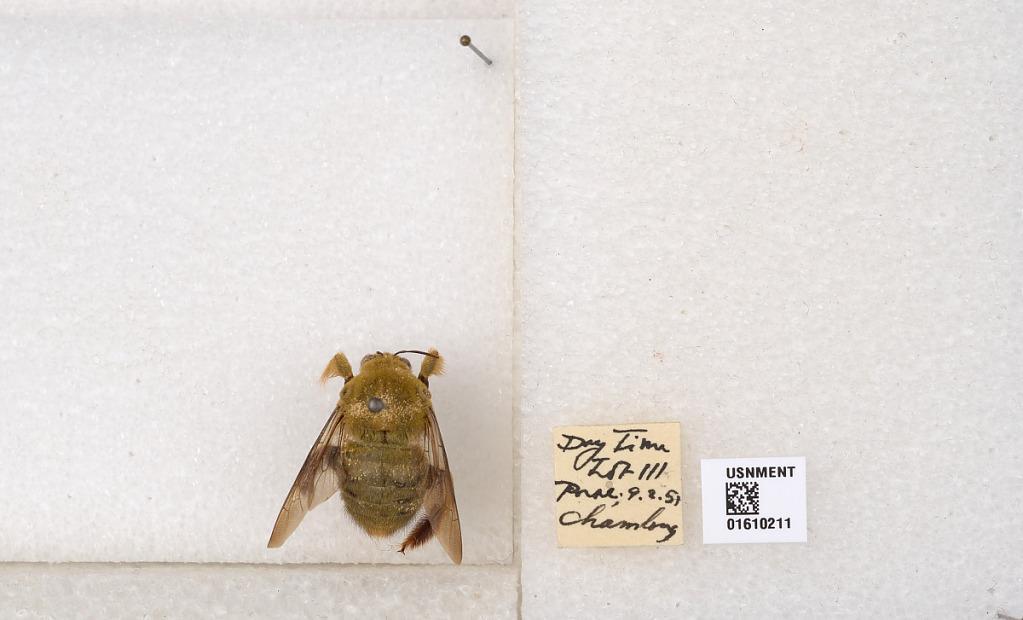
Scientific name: Xylocopa (Koptortosoma) aestuans (Linnaeus)
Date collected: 1951-9-2
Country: Thailand
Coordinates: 13.7652, 100.534